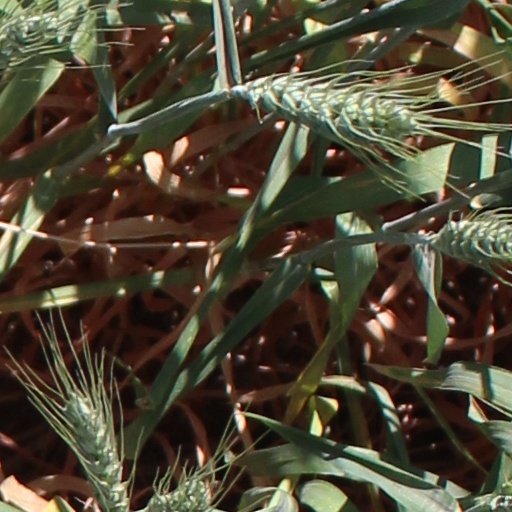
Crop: wheat